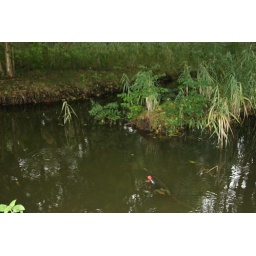
Coke bottle in water